Albert Christoph Dies

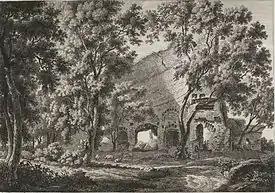
Illustration from "Collection de vues pittoresques de l'Italie"

Albert Christoph Dies (175528 December 1822) was a German painter, engraver, and biographer most noted for his biography of Joseph Haydn, although it is now considered sentimental and not entirely accurate. As an artist, he is also not very well-regarded.